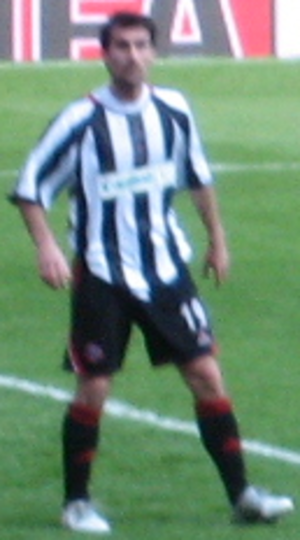
Keith Robert Gillespie est un footballeur international nord-irlandais qui évolue au poste de milieu de terrain.